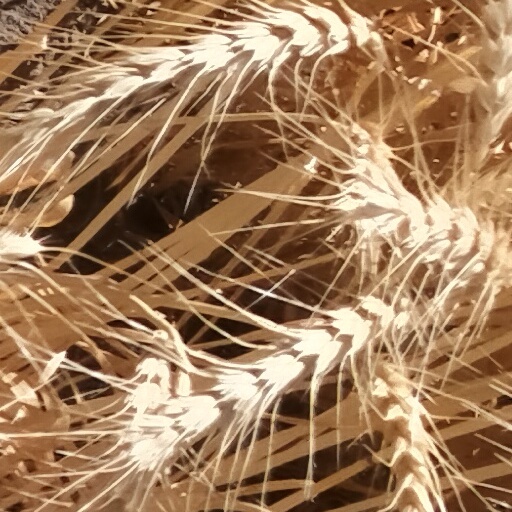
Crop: wheat